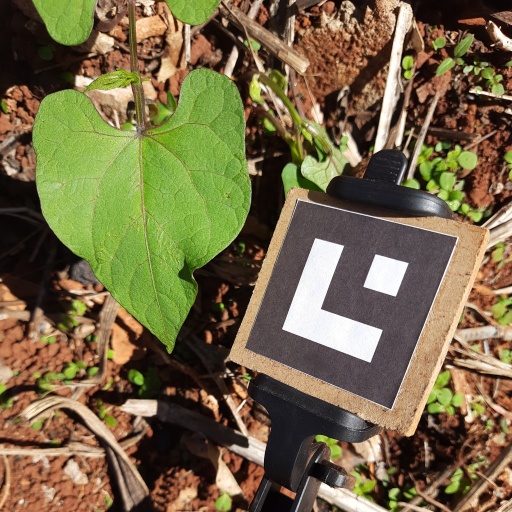
Observations: wavy surface, no eating holes, under sunlight